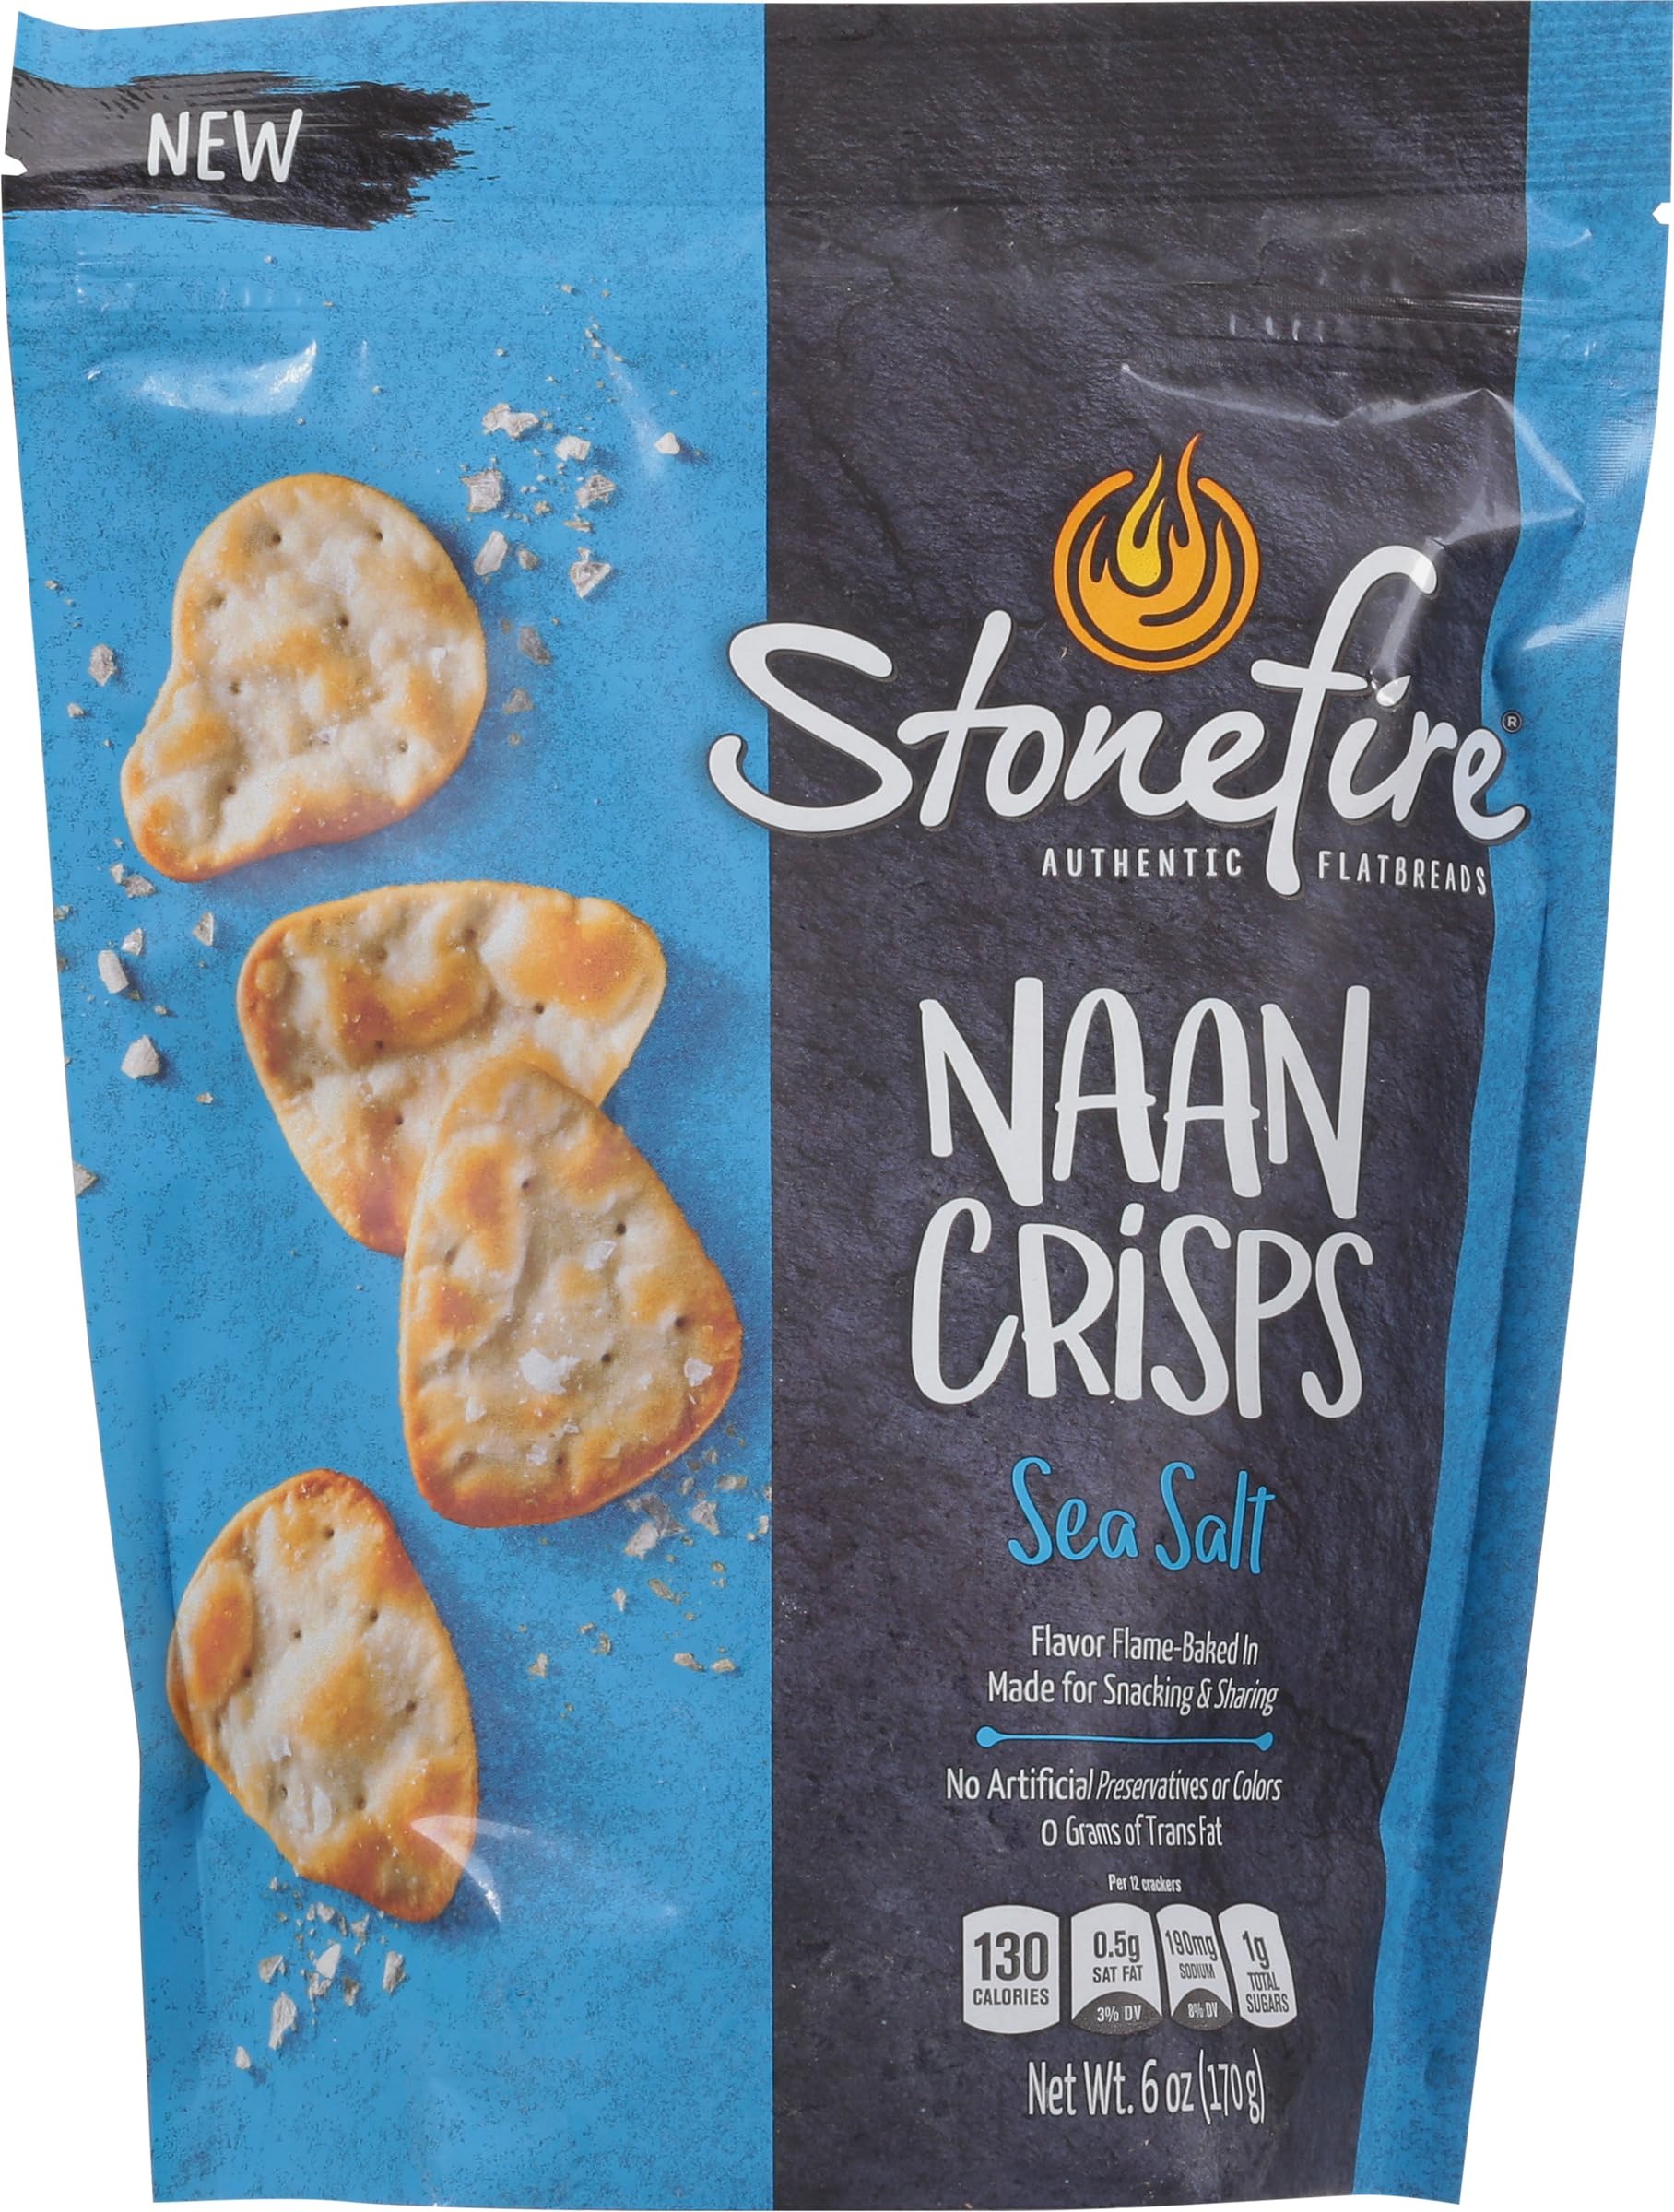
Item Name: Stonefire, Naan Crisps Sea Salt Crisps, 6 Ounce
Bullet Point 1: Kosher
Bullet Point 2: No Preservatives/No Artificial Preservatives
Bullet Point 3: No Artificial Colors
Product Description: 0 grams of trans fat. Per 12 Crackers: 130 calories; 0.5 g sat fat (3% DV); 190 mg sodium (8% DV); 1 g total sugars. No artificial preservatives or colors. New. Authentic flatbreads. Flavor flame-baked in made for snacking & sharing. Perfectly snack-sized crisps inspired by our Naan recipe seasoned with real sea salt flame-baked into every bite. Do you snack alone or dare to share? We're crazy for Naan! It took years to perfect the authentic Stonefire Naan recipe, so we didn't shy away from the challenge of creating this crispy Naan snack. With bubbles, char and flavor flamed-baked right into every crisp, Stonefire Naan Crisps are simple delicious right out of the bag and bring a new dimension to your favorite dips. Grab and go, or sit and savor. These crisps were made for snacking! www.stonefire.com. Facebook. Instagram. Pinterest. Twitter. Question or comments? Contact us (at) www.stonefire.com. Product of Canada.
Value: 6.0
Unit: Ounce

Price: 8.085